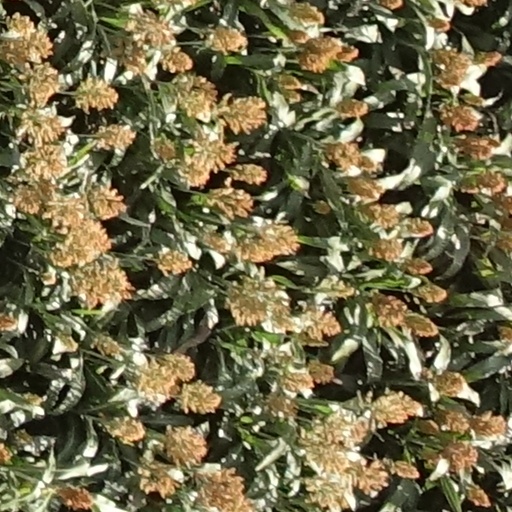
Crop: sorghum